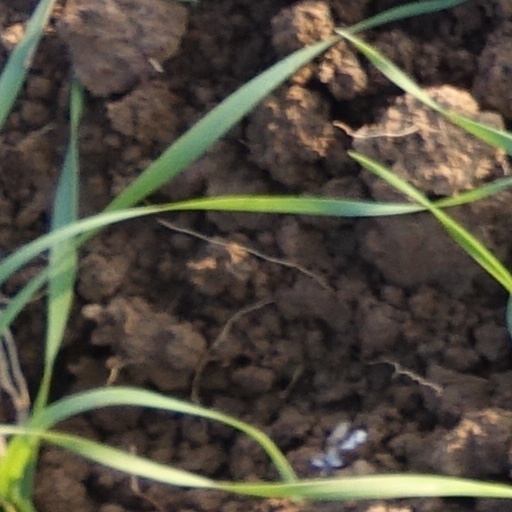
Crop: wheat